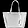
Label: Bag